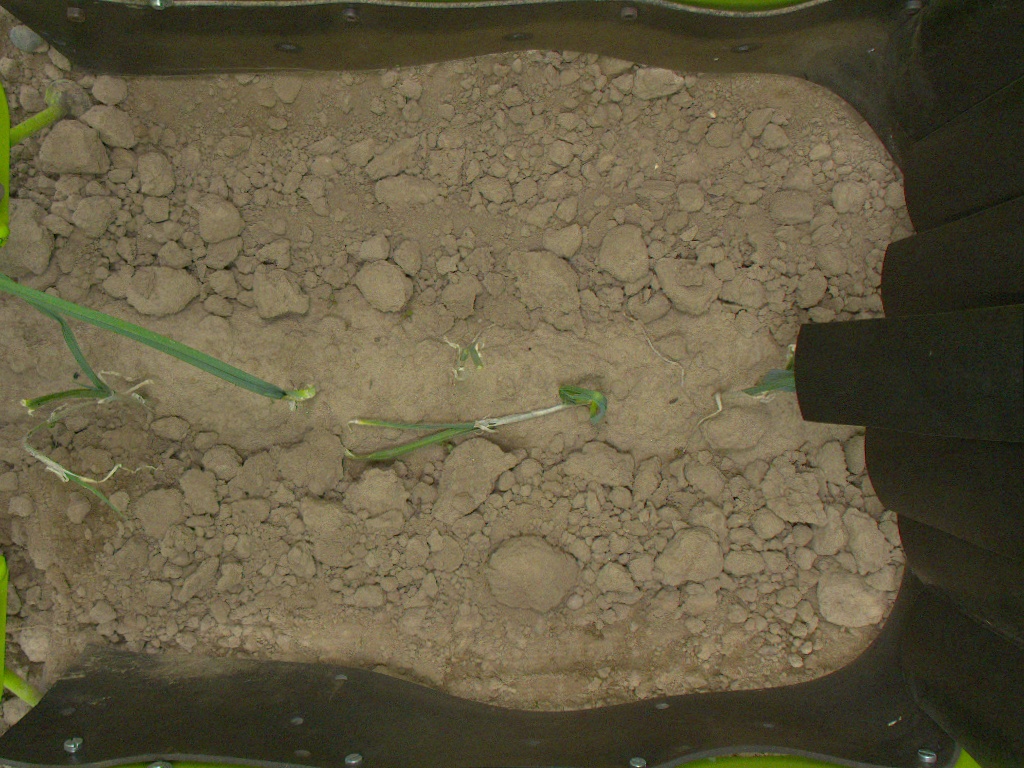
Crop: leek
Objects: stem_leek, stem_leek, stem_leek, stem_leek, leek, leek, leek, leek